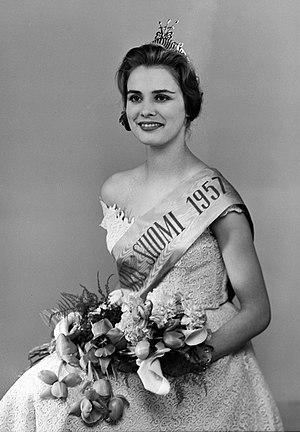
Marita Lindahl, née le 17 octobre 1938 et morte le 21 mars 2017, a été élue Miss Finlande 1957, puis Miss Monde 1957.